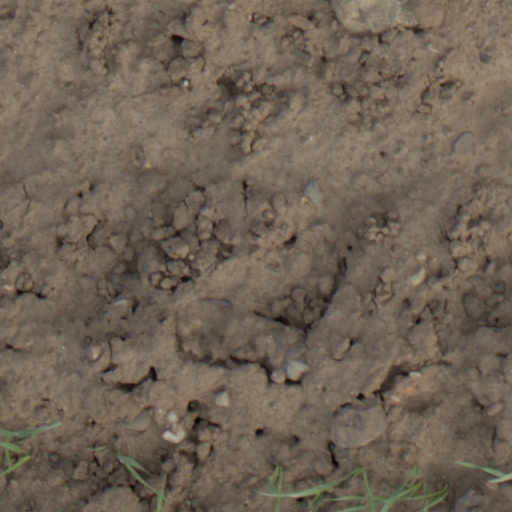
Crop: wheat